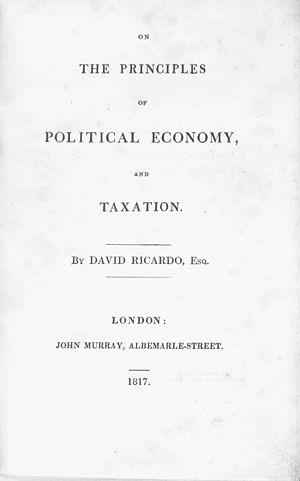
Des principes de l'économie politique et de l'impôt est le principal ouvrage de l'économiste anglais David Ricardo, dont la première parution a eu lieu en 1817. Cet ouvrage constitue l'un des plus importants de l'économie politique. Il propose à la fois la présentation la plus aboutie de la théorie de la valeur chez les classiques, et énonce surtout la base de la théorie du libre-échange via la « loi des avantages comparatifs ». Certains voient par ailleurs dans cet ouvrage une critique systématique de la rente et donc une des premières études sur les effets économiques de la répartition des revenus entre groupes sociaux, ce qui en ferait un des premiers ouvrages de macroéconomie.